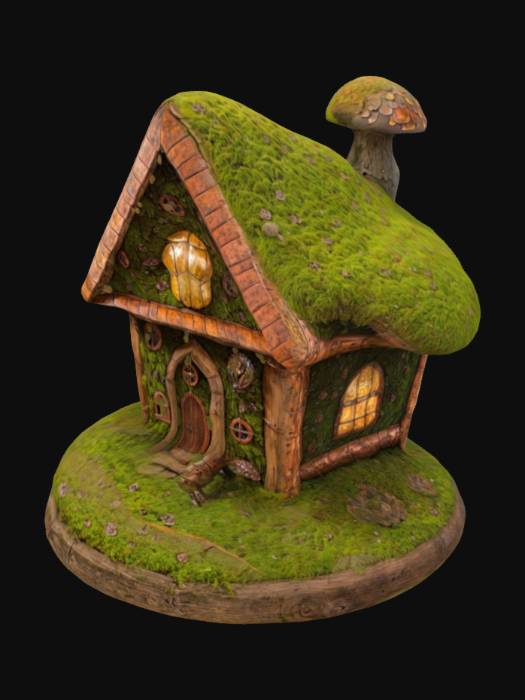
미적 점수 (1~10점): 6